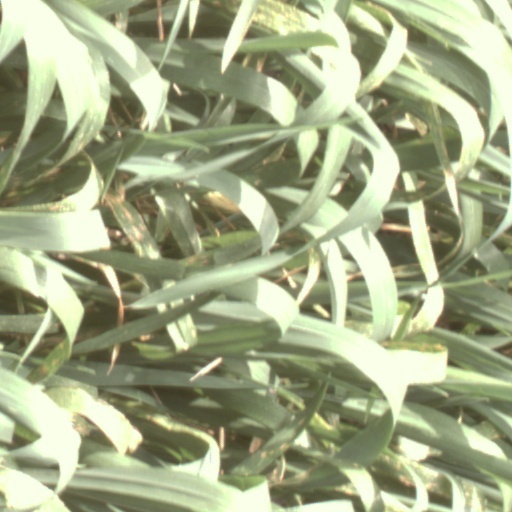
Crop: wheat